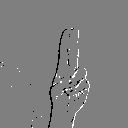
ASL letter: u